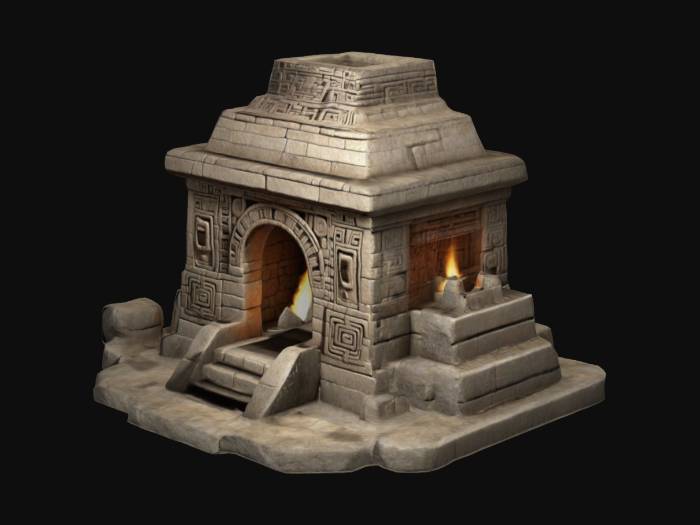
미적 점수 (1~10점): 3